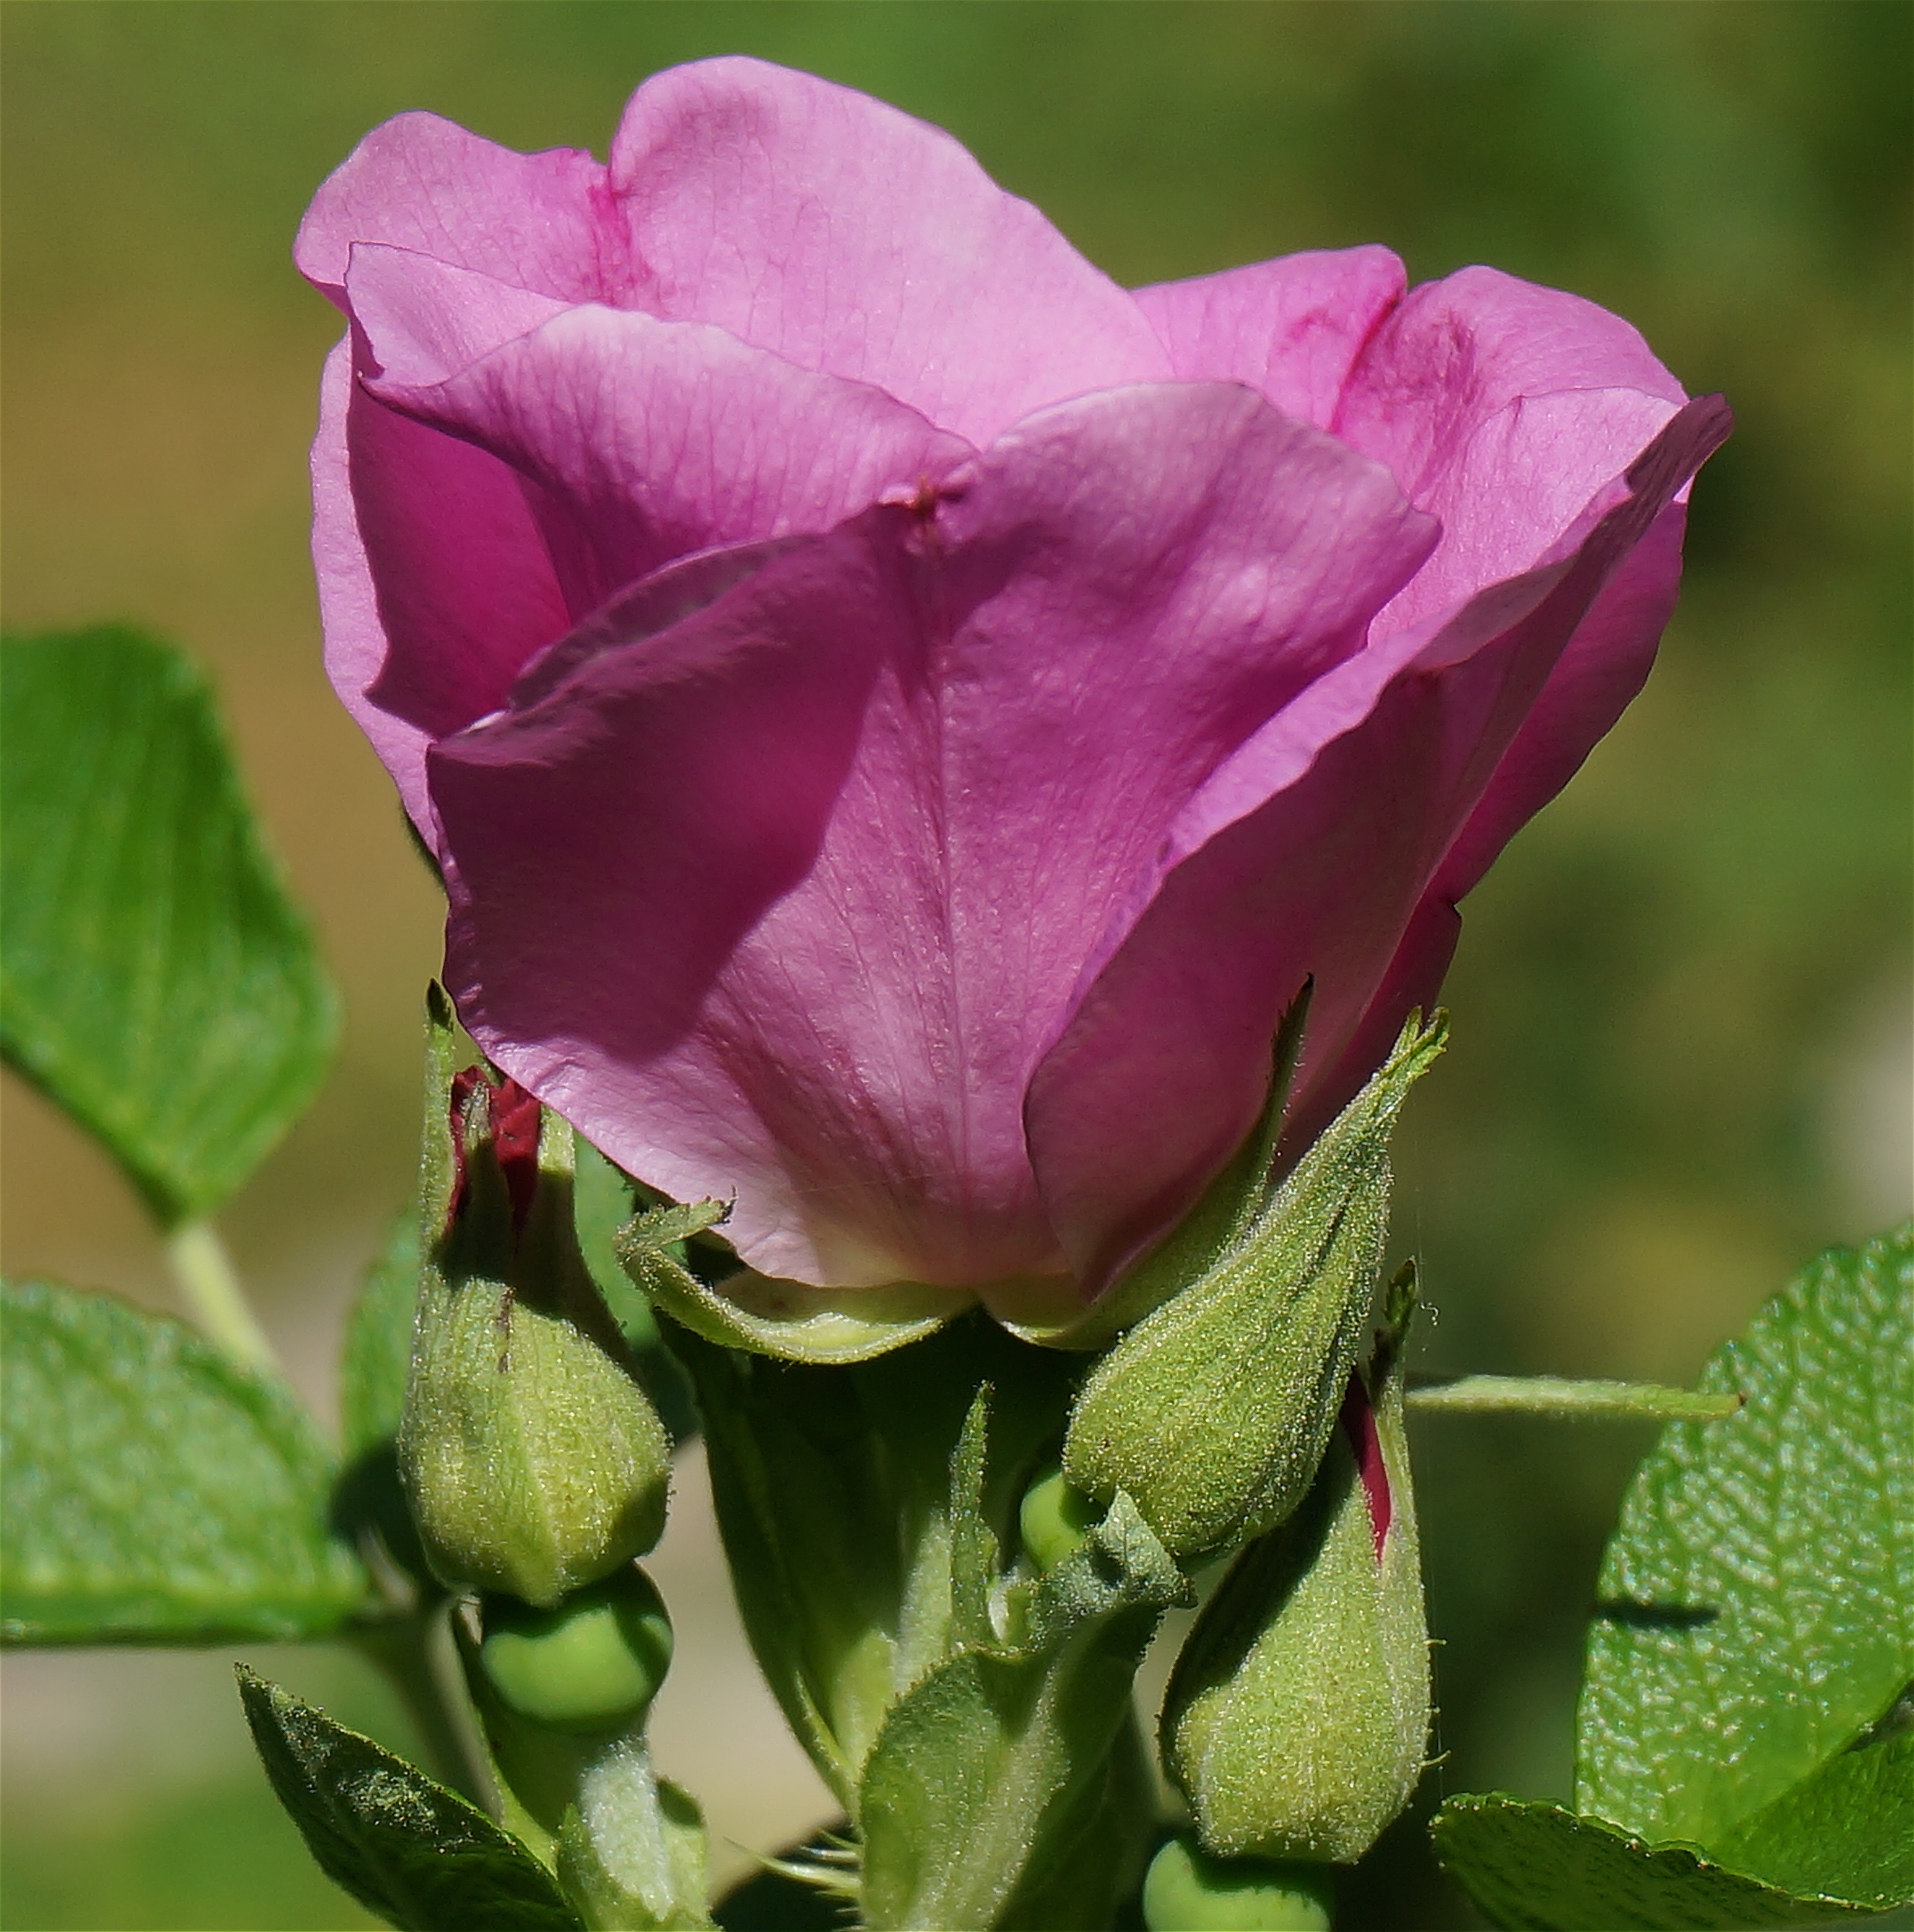
nature, blossom, plant, flower, petal, bloom, rose, garden, flora, leaves, bud, macro photography, flowering plant, garden roses, rose family, rugosa rose with buds, land plant